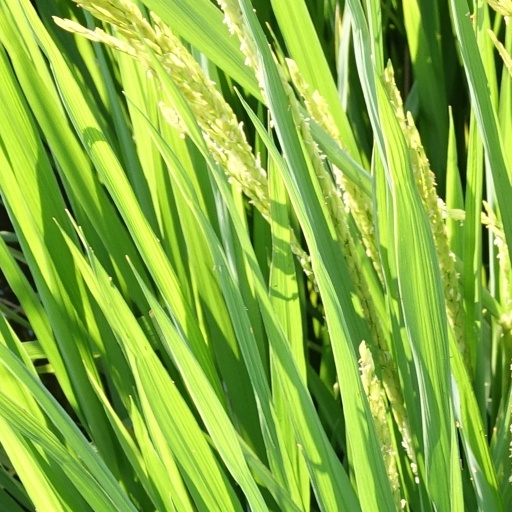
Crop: rice